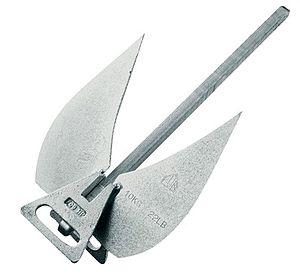
Ancre FOB HP